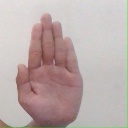
अक्षर: ध